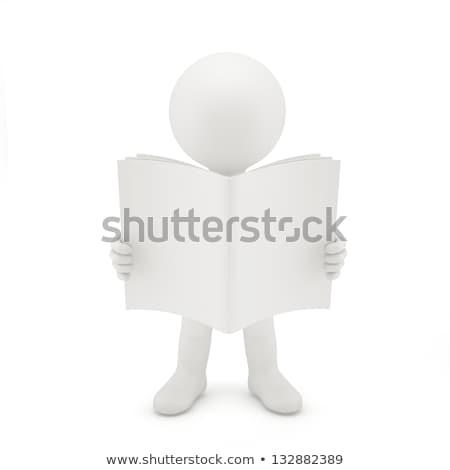
3d man reading a book .
Relation: Visible